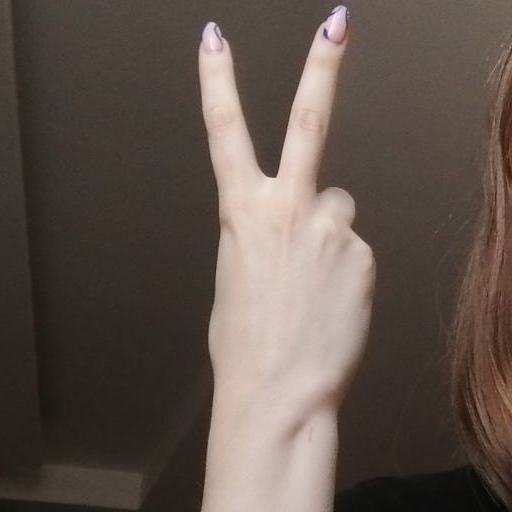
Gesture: peace_inverted